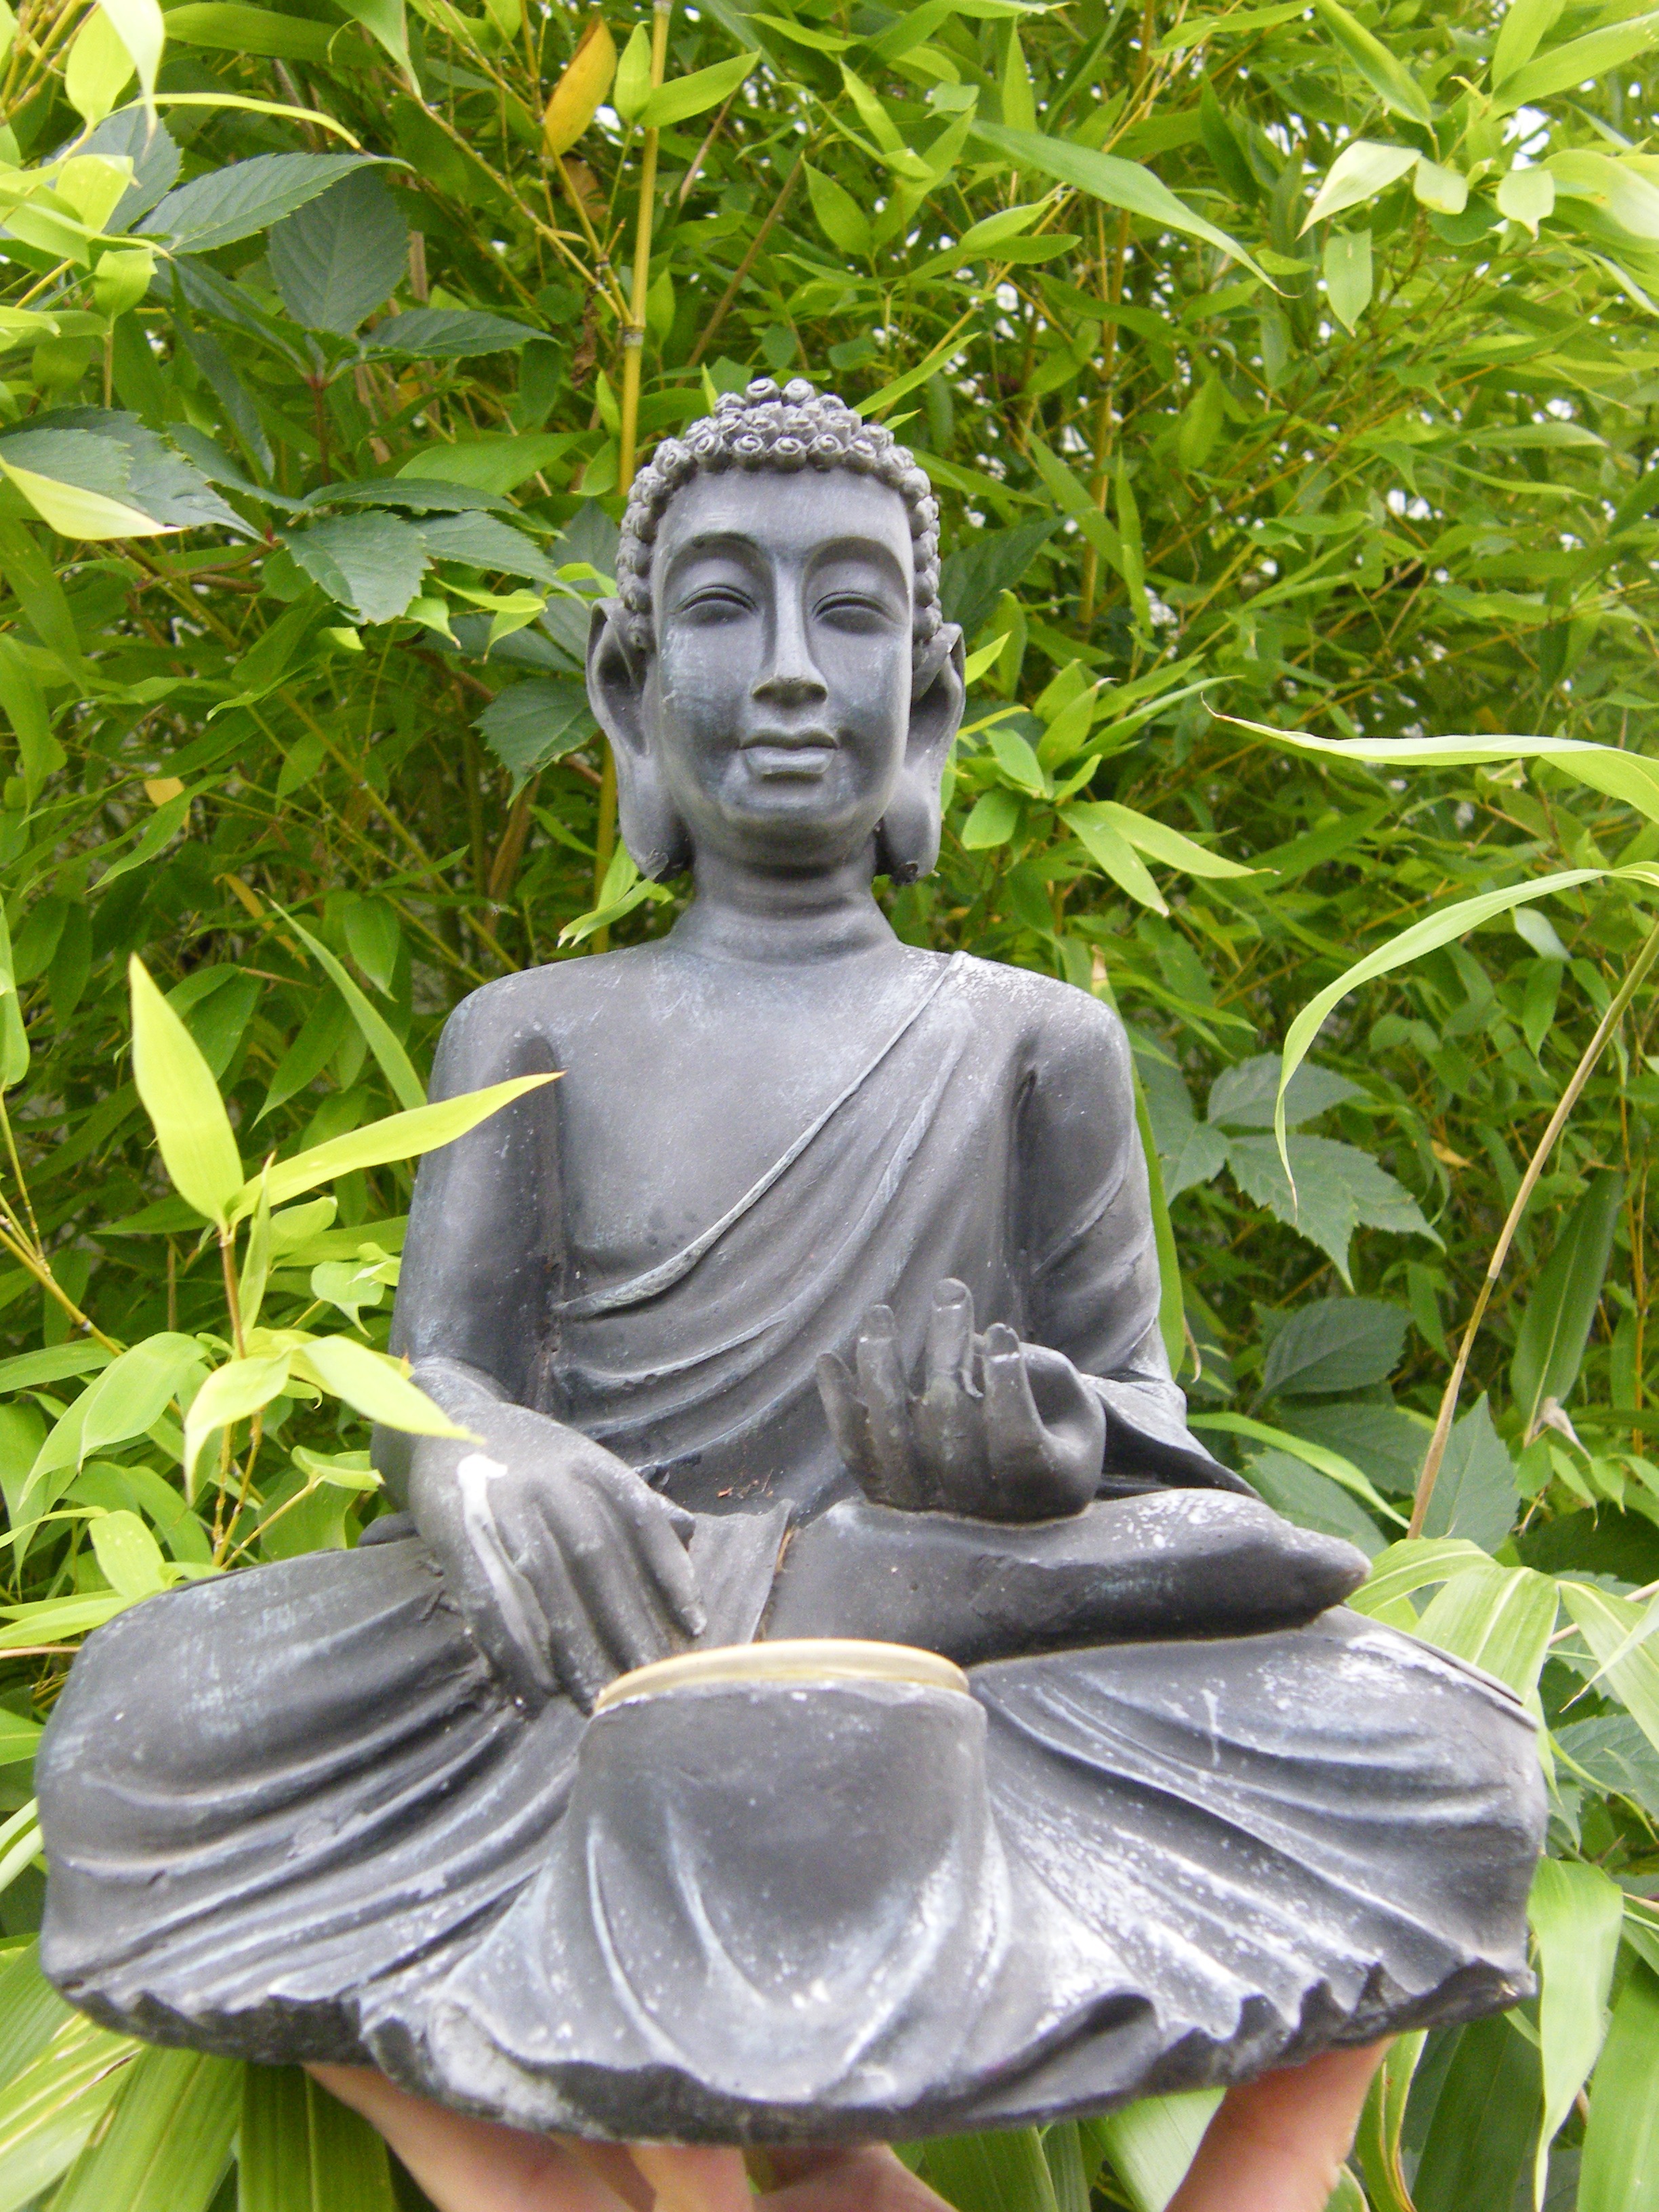
flower, monument, statue, green, jungle, botany, garden, sit, sculpture, art, temple, buddha, bamboo, gautama buddha, human positions